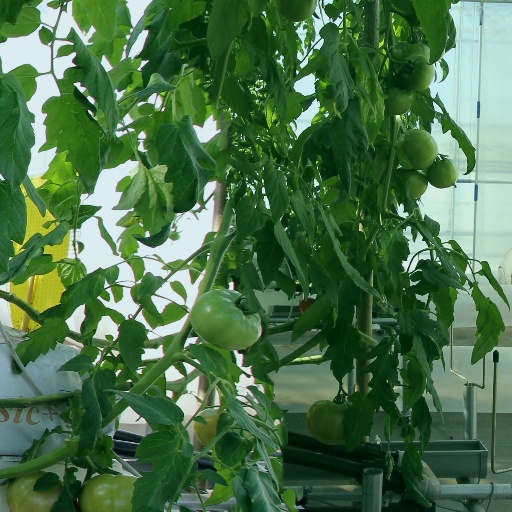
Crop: tomato